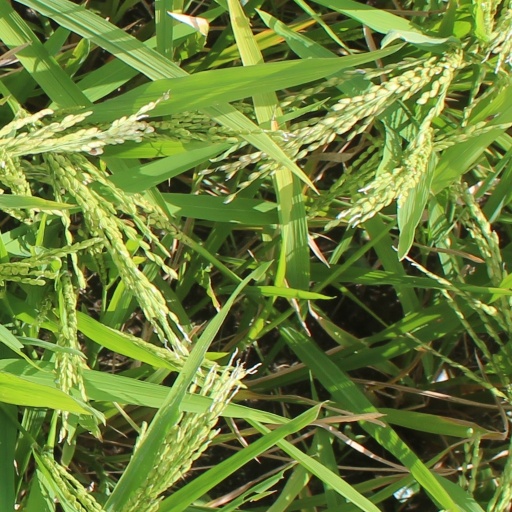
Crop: rice